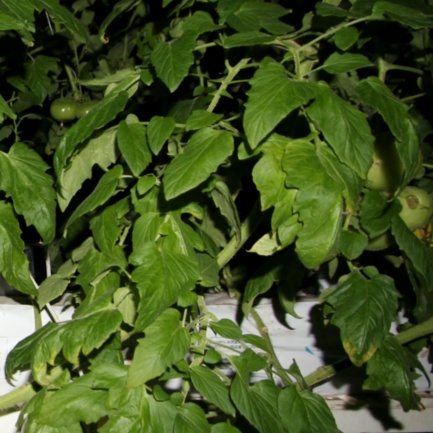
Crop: tomato